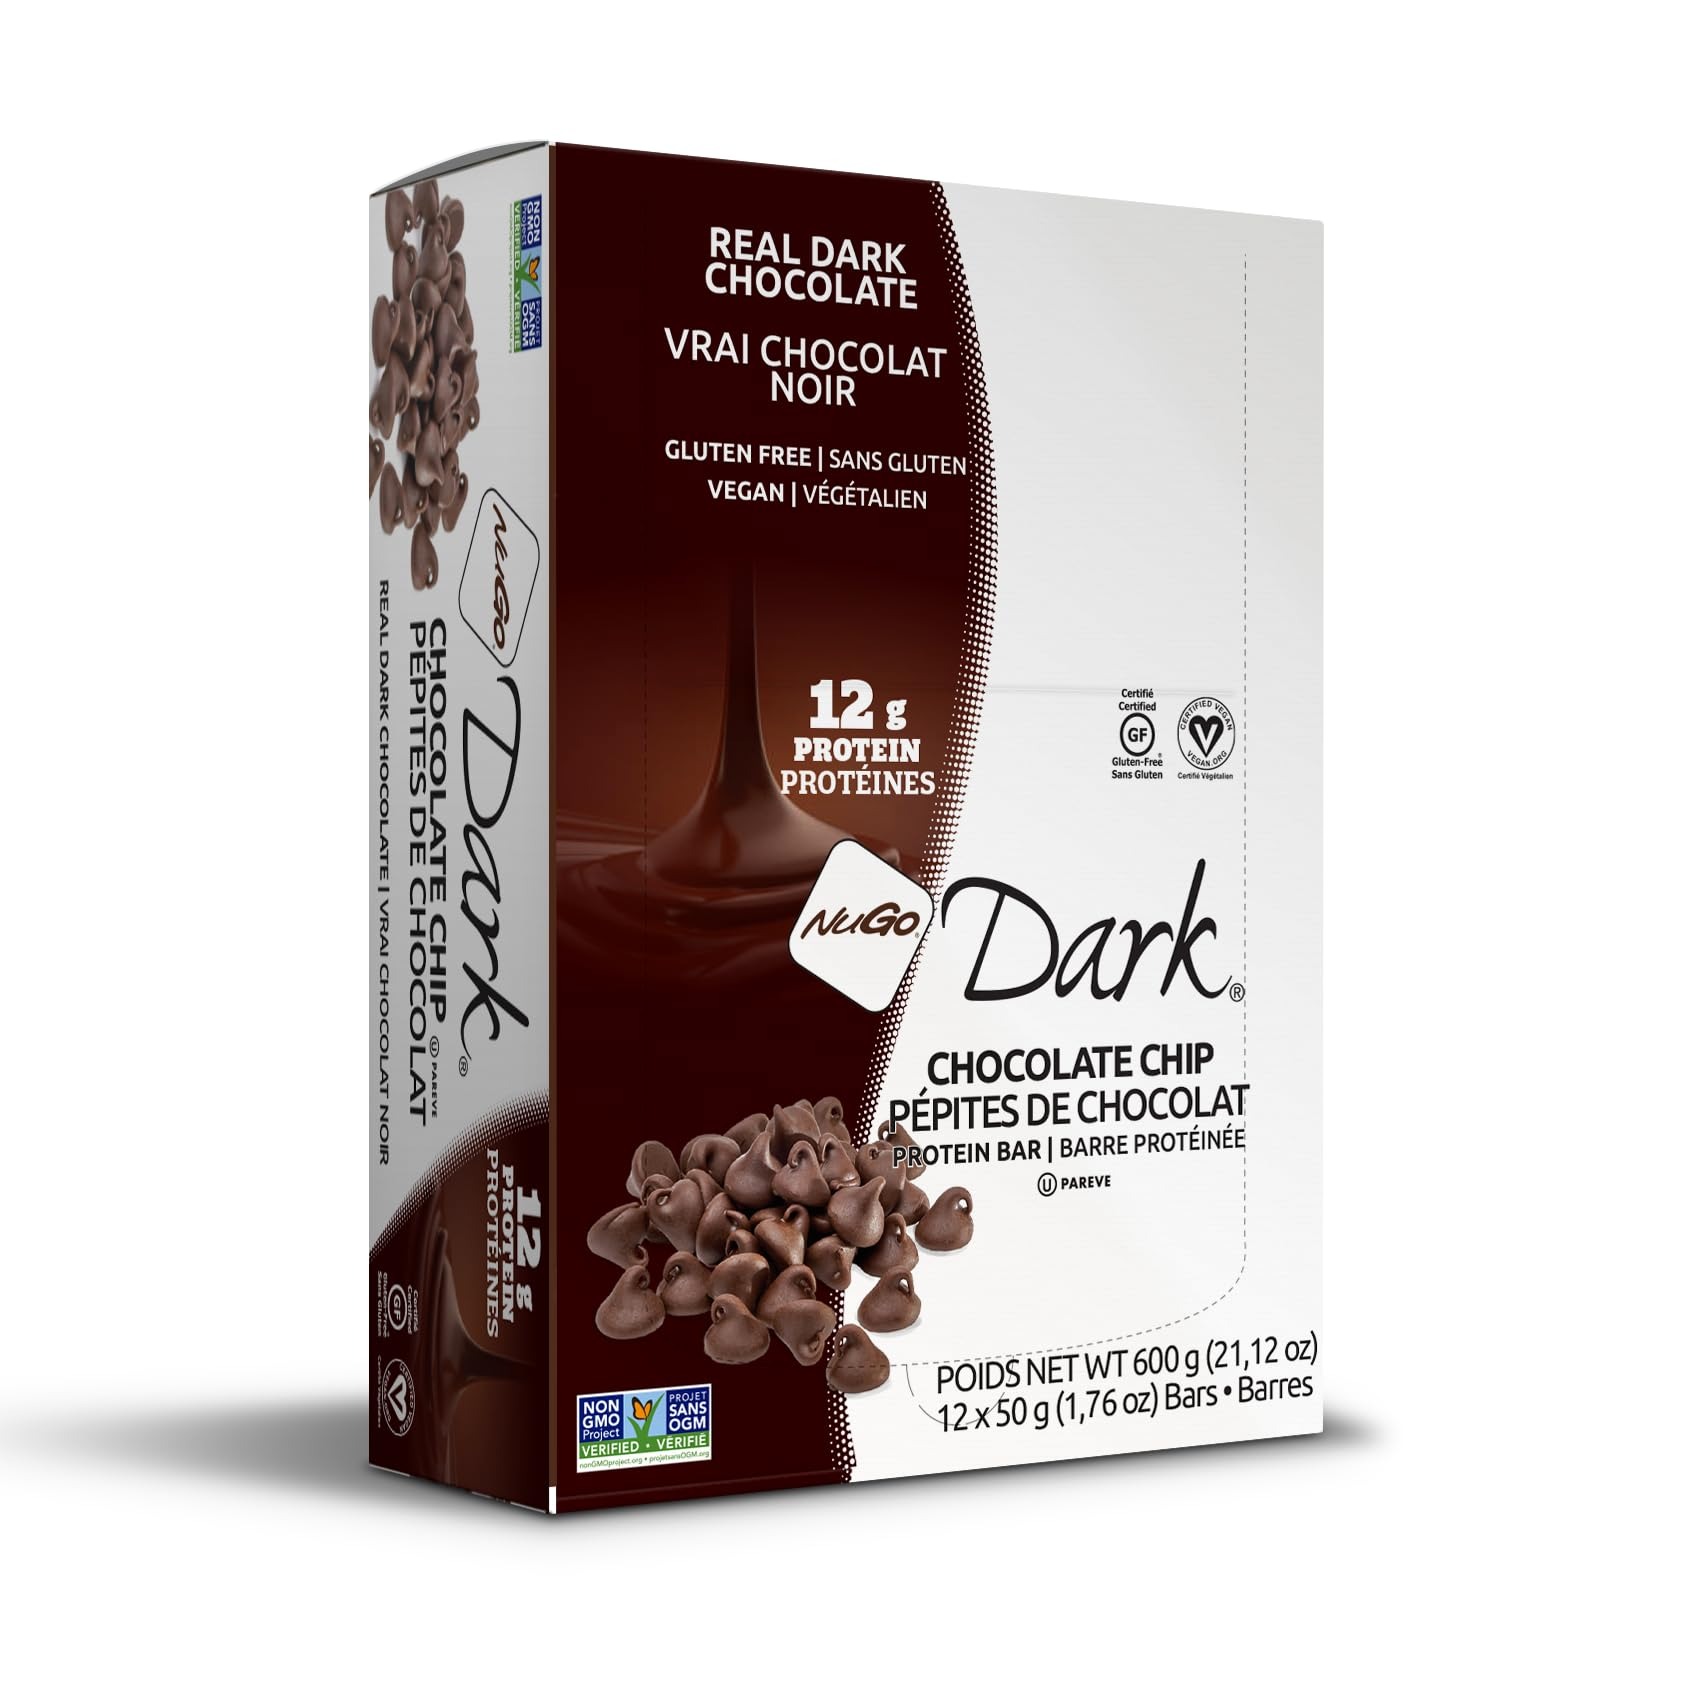
Item Name: Nugo, Bar Box Dark Chocolate Choc Chip, 12 Count, 1.76 Ounce
Bullet Point 1: 1g of High quality protein - NuGo Dark high protein bars is a delicious 5g bar under 2 calories coated in REAL dark chocolate
Bullet Point 2: Dairy Free, Certified Vegan and Kosher OU Pareve
Bullet Point 3: Certified Gluten Free
Product Description: Gluten-Free
Value: 21.12
Unit: Ounce

Price: 18.39